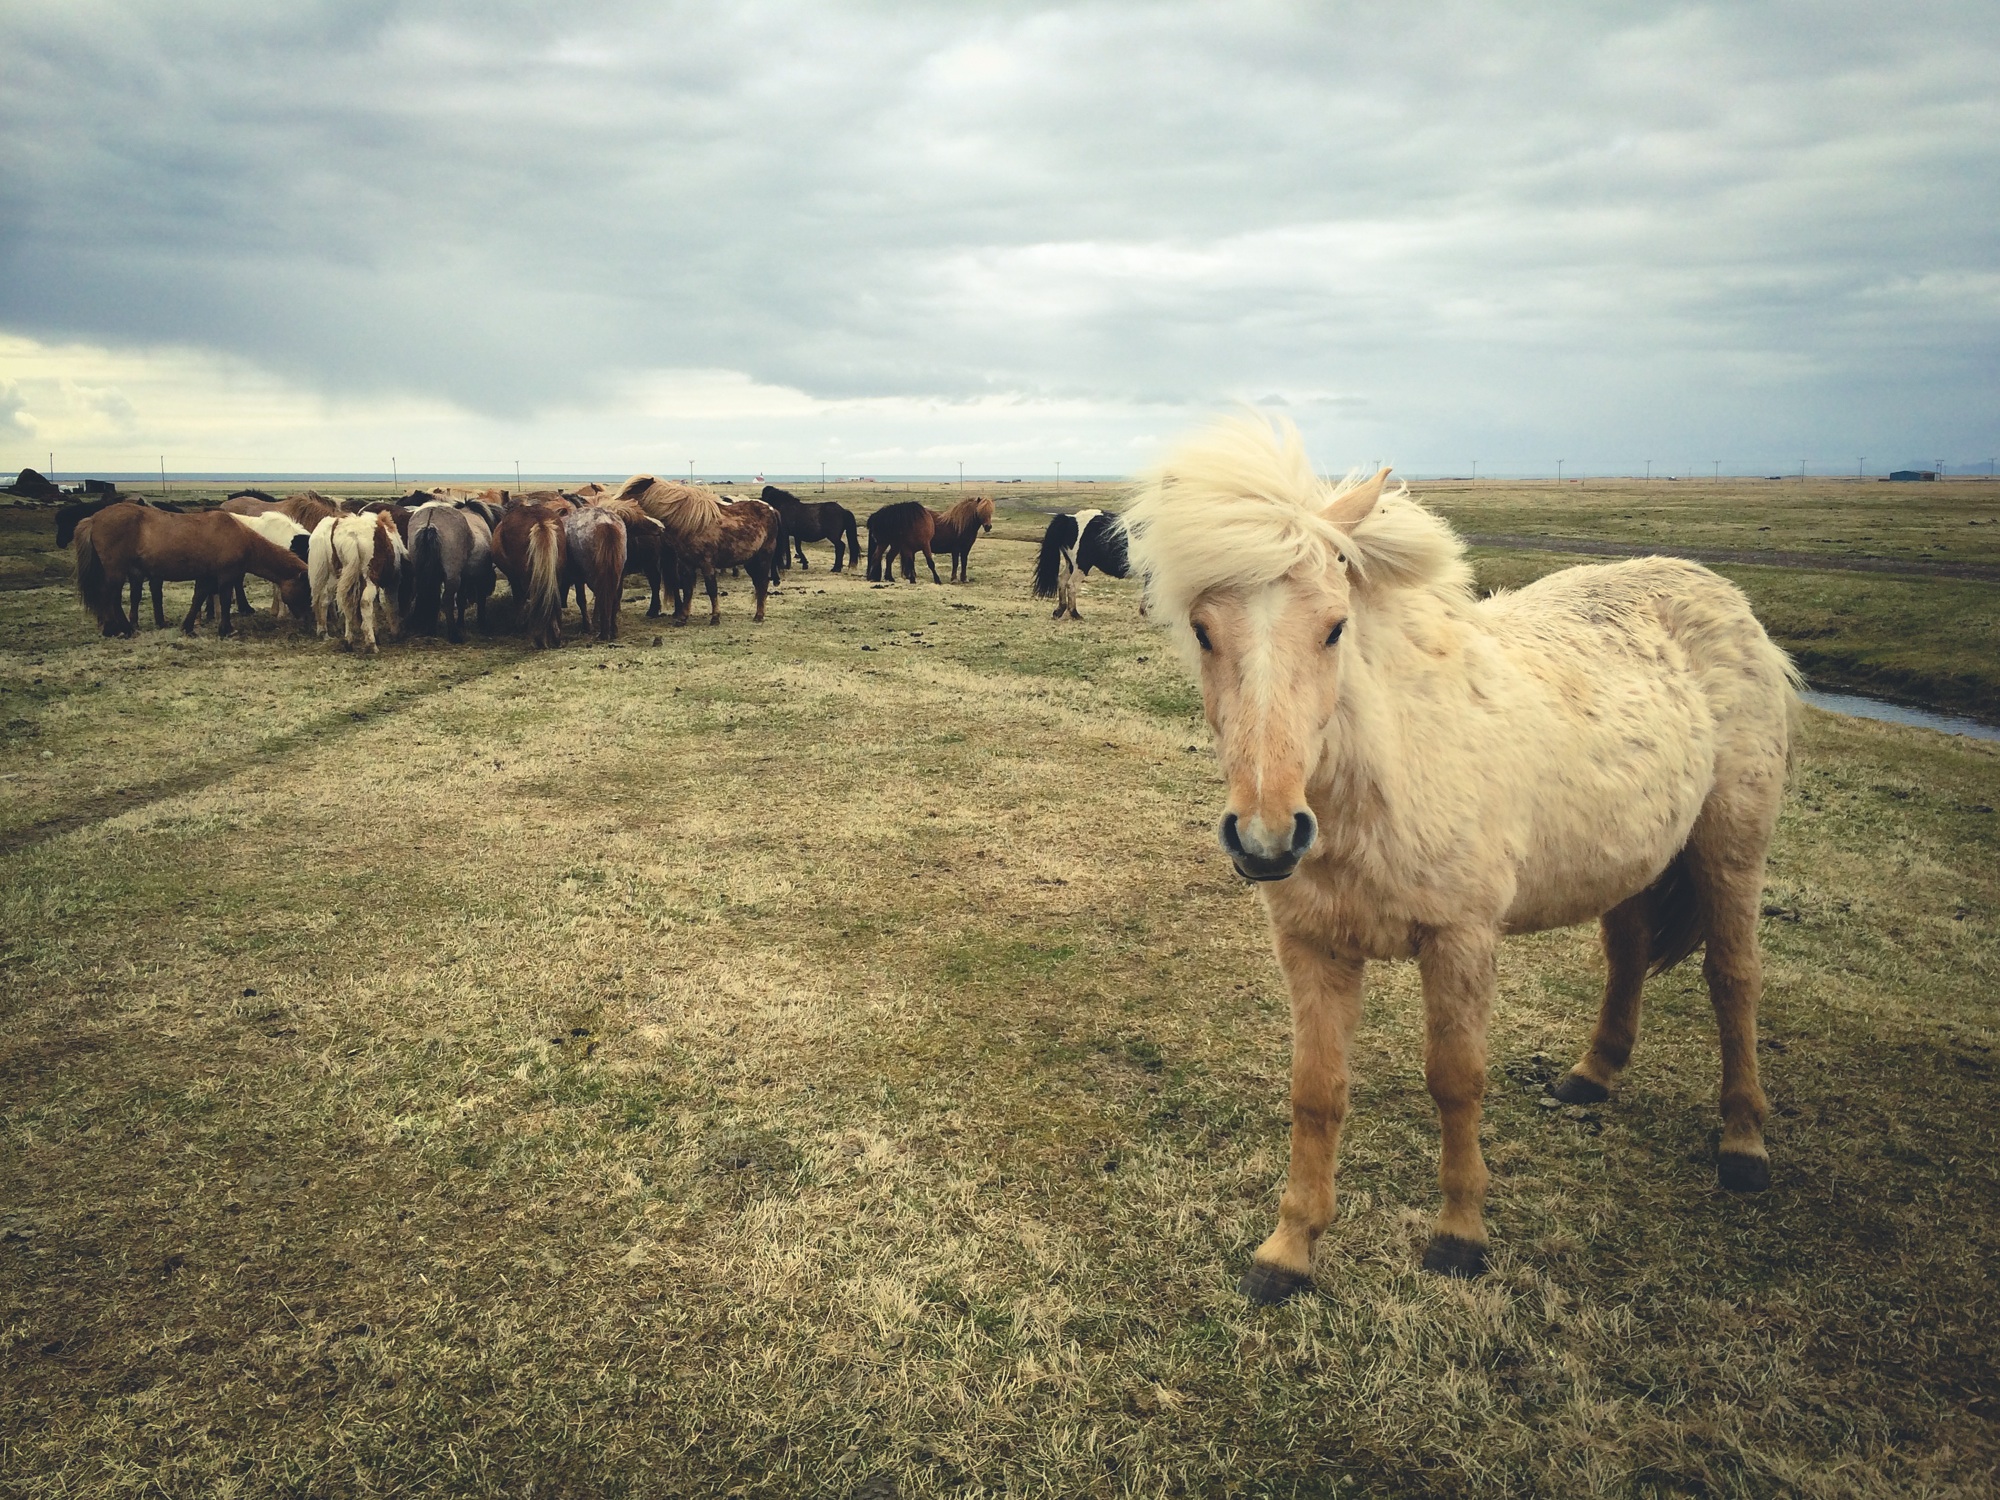
grass, field, farm, meadow, prairie, herd, pasture, grazing, ranch, horse, sheep, mammal, agriculture, fauna, grassland, mare, rural area, cattle like mammal, horse like mammal, mustang horse